John Archibald Wheeler

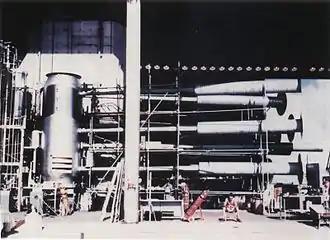
The "Sausage" device of Ivy Mike nuclear test on Enewetak Atoll. The Sausage was the first true hydrogen bomb ever tested.

The 1949 detonation of Joe-1 by the Soviet Union prompted an all-out effort by the United States, led by Teller, to develop the more powerful hydrogen bomb in response. Henry D. Smyth, Wheeler's department head at Princeton, asked him to join the effort. Most physicists were, like Wheeler, trying to reestablish careers interrupted by the war and reluctant to face more disruption. Others had moral objections. Those who agreed to participate included Emil Konopinski, Marshall Rosenbluth, Lothar Nordheim, and Charles Critchfield, but there was also now a body of experienced weapons physicists at the Los Alamos Laboratory, led by Norris Bradbury. Wheeler agreed to go to Los Alamos after a conversation with Bohr. Two of his graduate students from Princeton, Ken Ford and John Toll, joined him there.